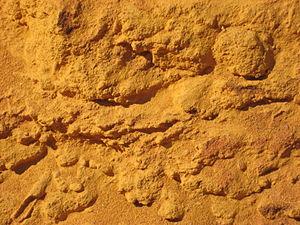
L’ocre, du grec ancien ὤχρα / ốkhra, est une roche ferrique composée d'argile pure colorée par un pigment d'origine minérale. Cette argile colorée est amalgamée aux grains de sable et les ocres se trouvent dans le sol sous forme de sables ocreux composés à plus de 80 % de quartz.
La peinture et la dorure à la feuille sont jusqu'au XIXᵉ siècle des éléments essentiels de la composition architecturale.